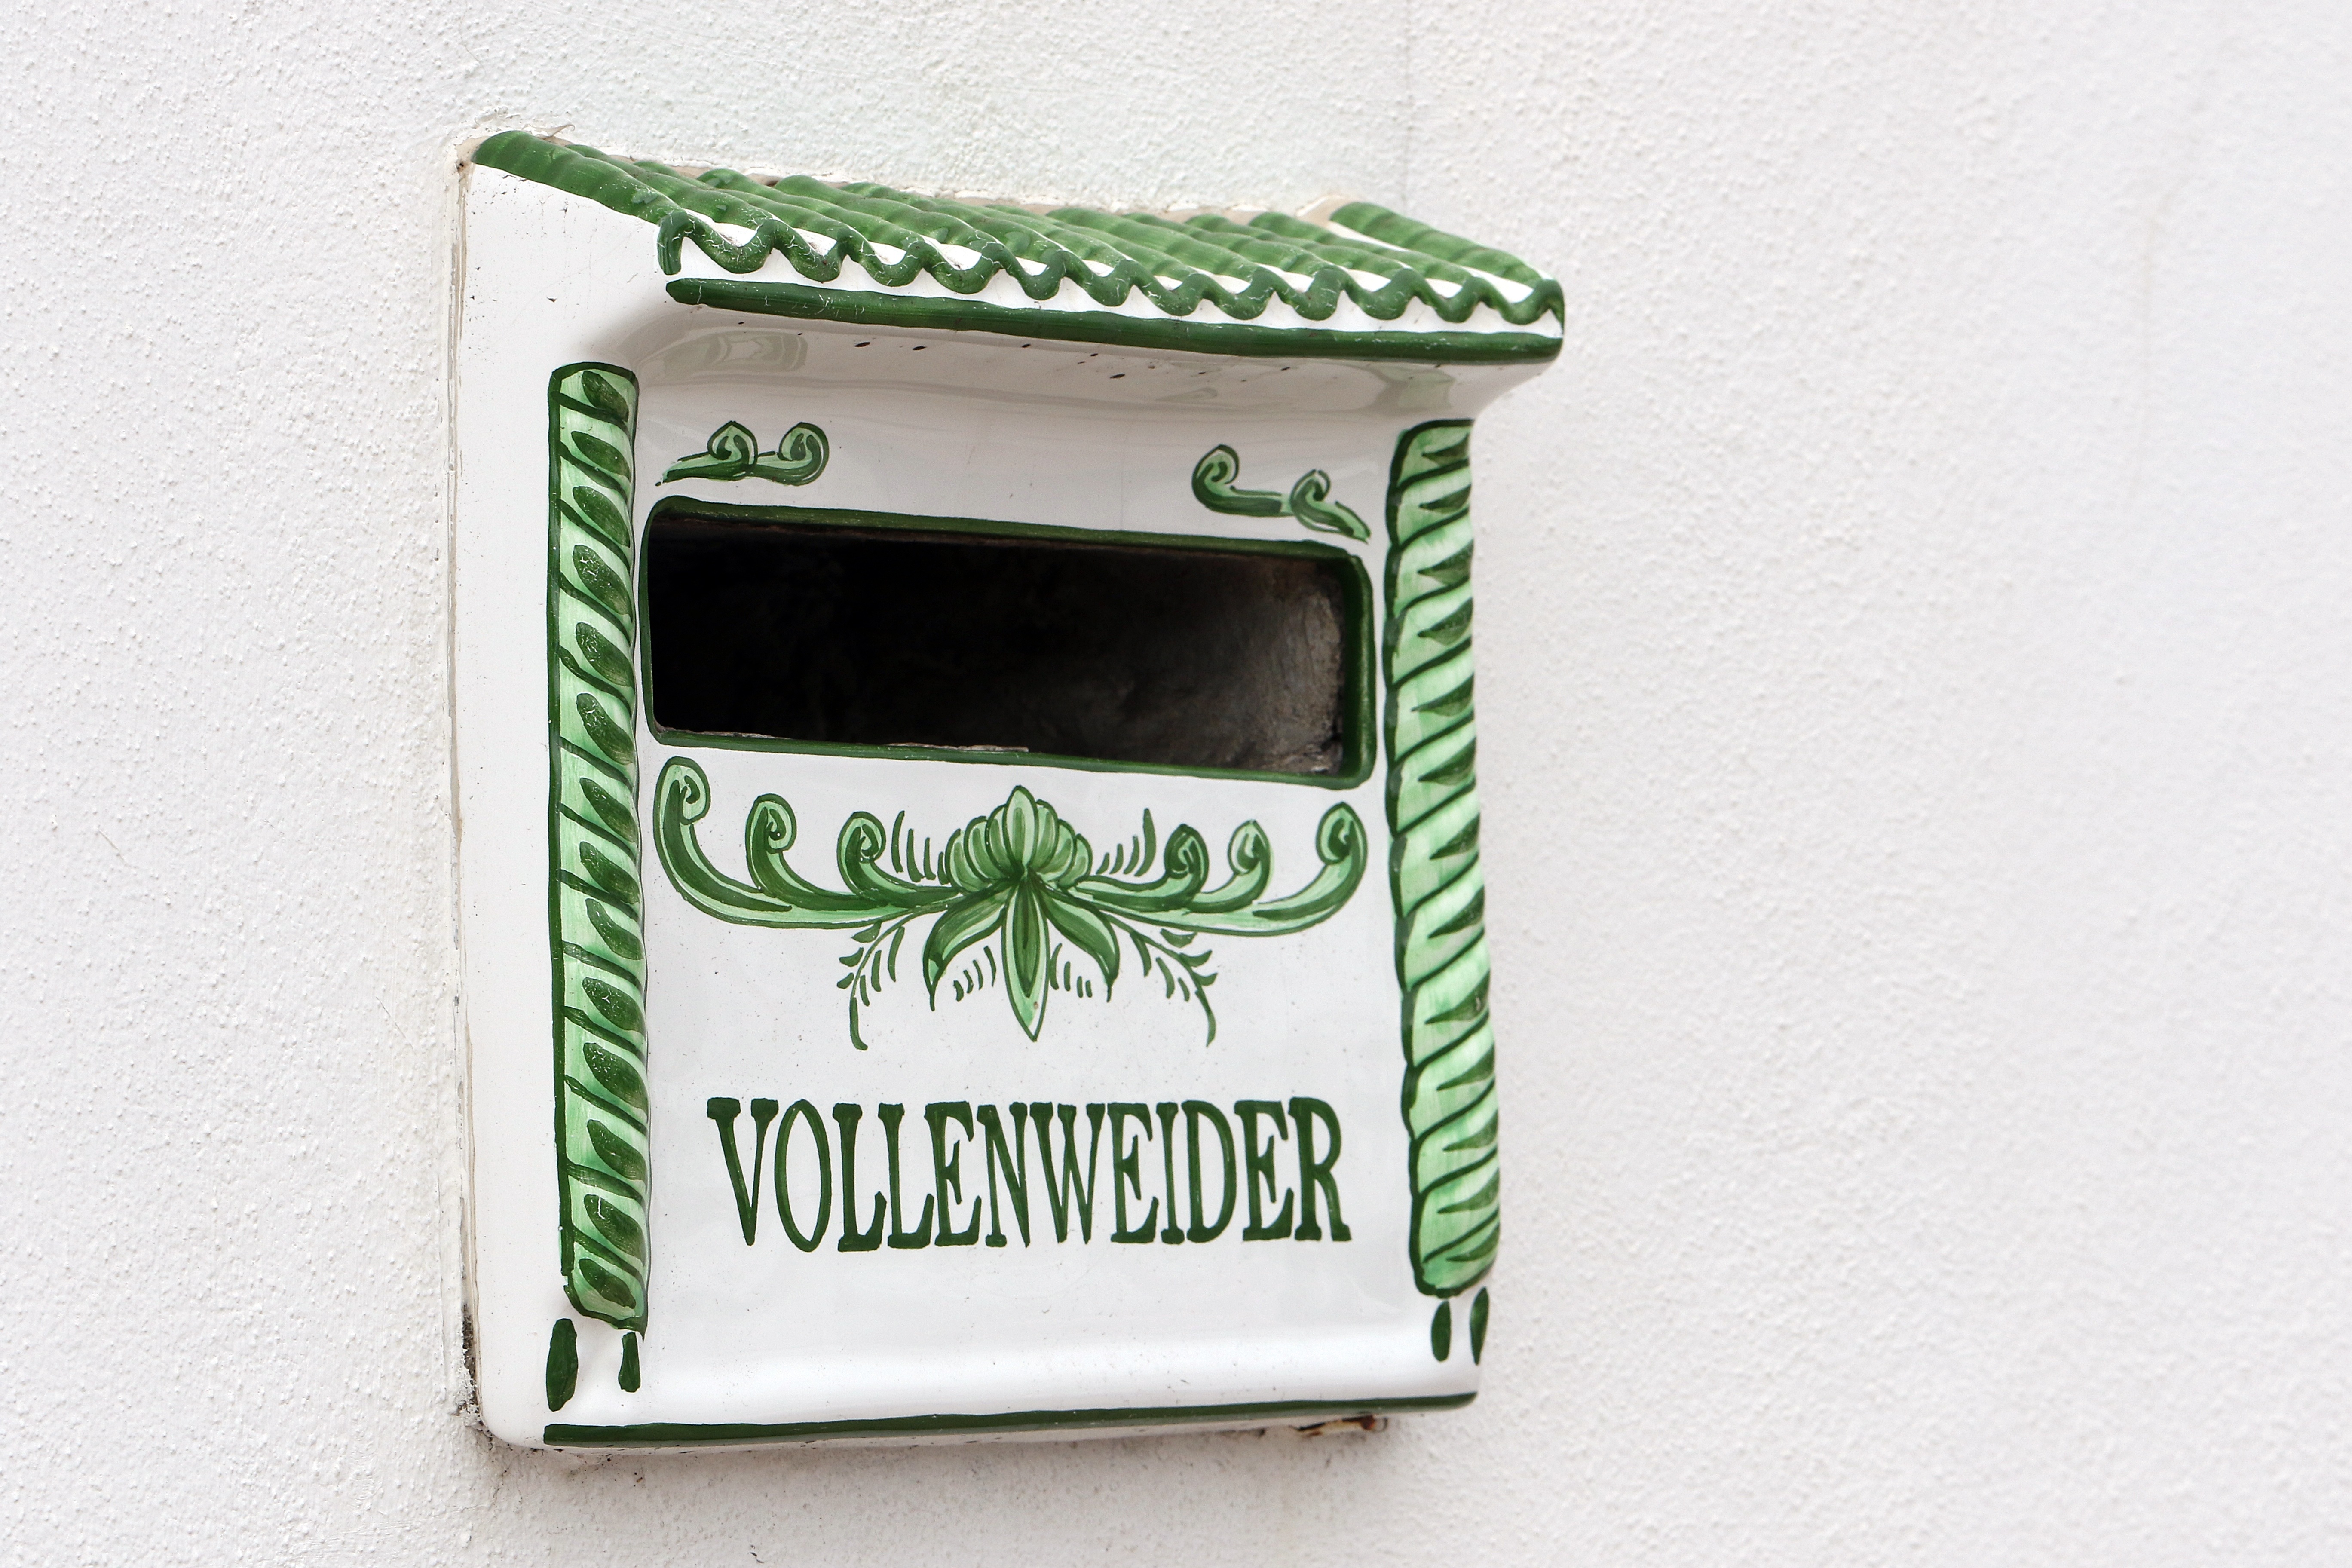
wall, green, mailbox, shipment, label, brand, email, letters, tenerife, picture frame, ceramics, regional, canary islands, postman